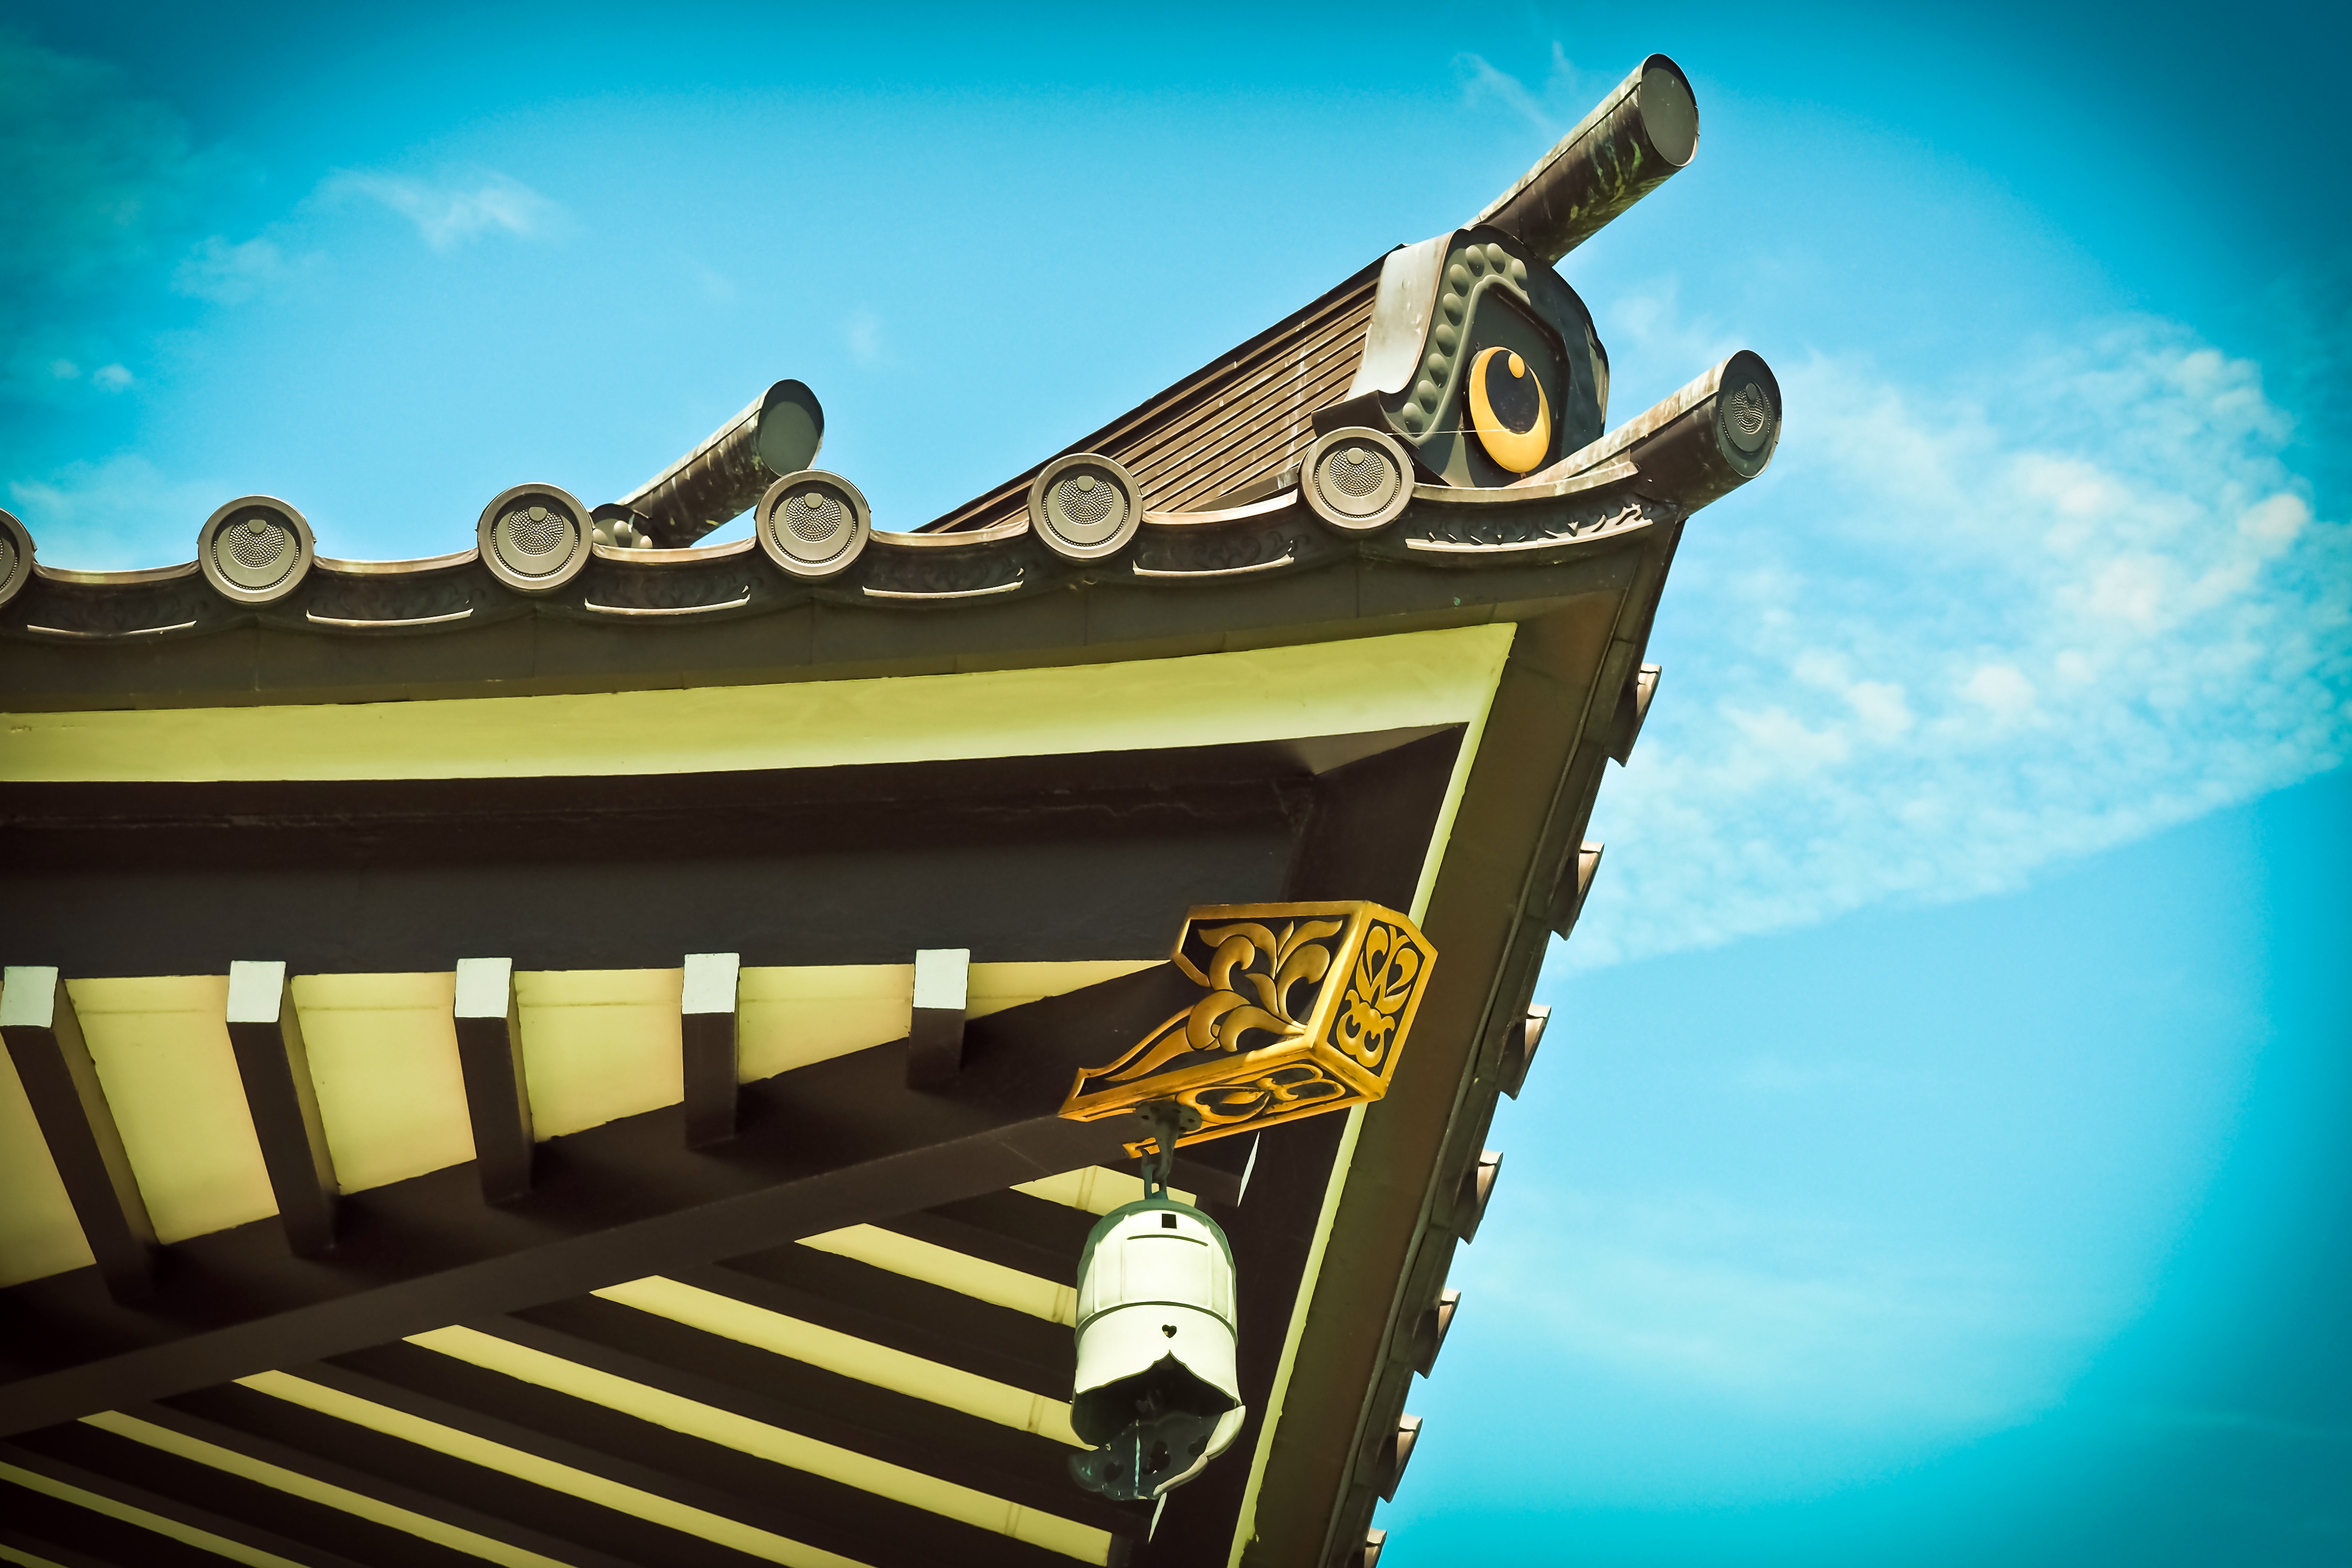
light, architecture, sky, building, buddhism, asia, blue, garden, japan, temple, japanese, shrine, prayer, culture, shinto, dusseldorf, temple complex, temple hall, ek home, shintoism